Abbey Christian Brothers' Grammar School

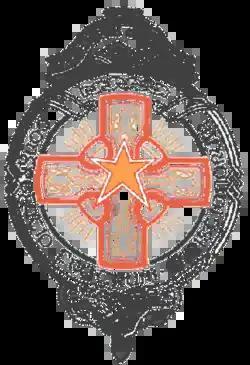

The Abbey Christian Brothers' Grammar School (Irish: "Scoil na Mainistreach, Iúr Cinn Trá") is a voluntary day school for boys aged 11 – 18 years in Newry, County Down, Northern Ireland.